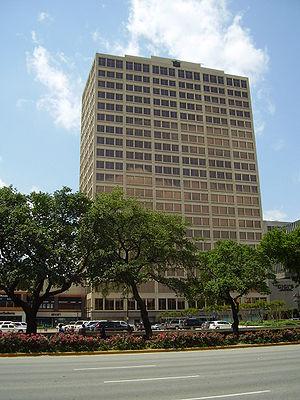
Le Stanford Financial Group était un conglomérat américain contrôlant un ensemble d'entreprises fournissant des services financiers à environ 30 000 clients. Détenu à titre privé, son siège était à Houston, États-Unis et il était dirigé par l'escroc Allen Stanford, surnommé « le petit Madoff ».